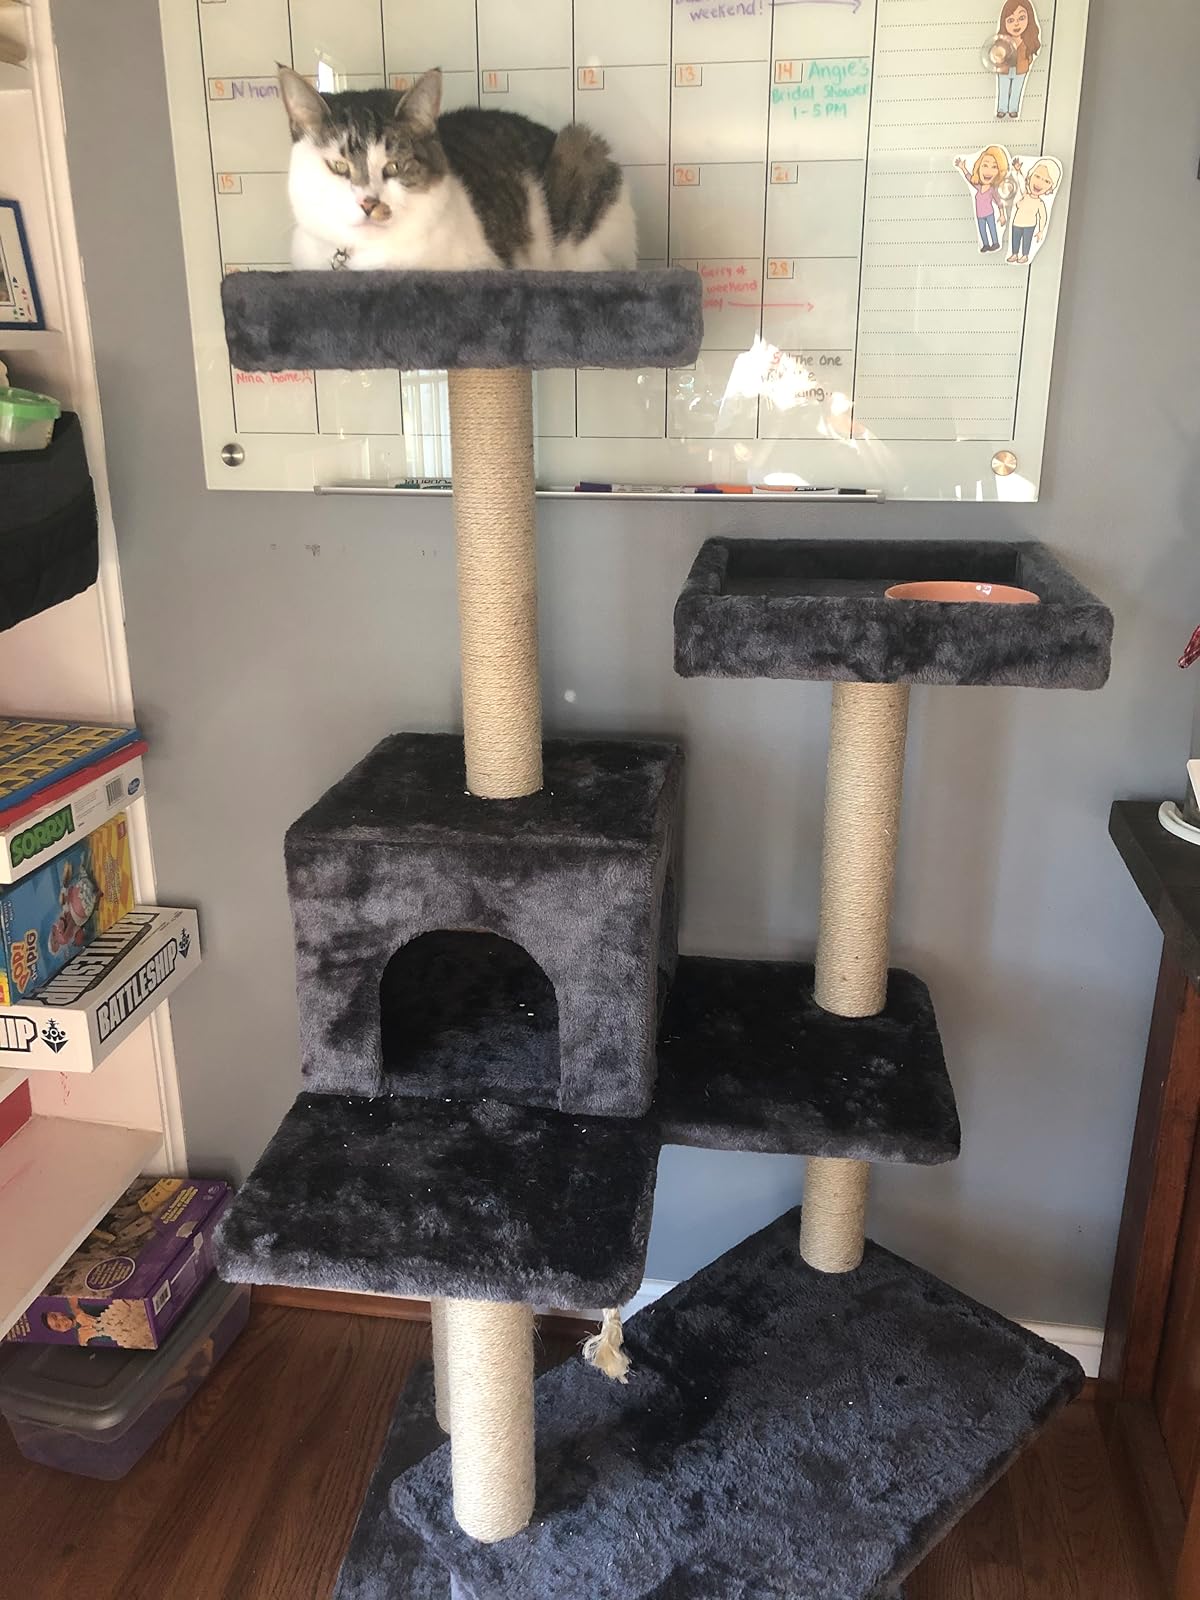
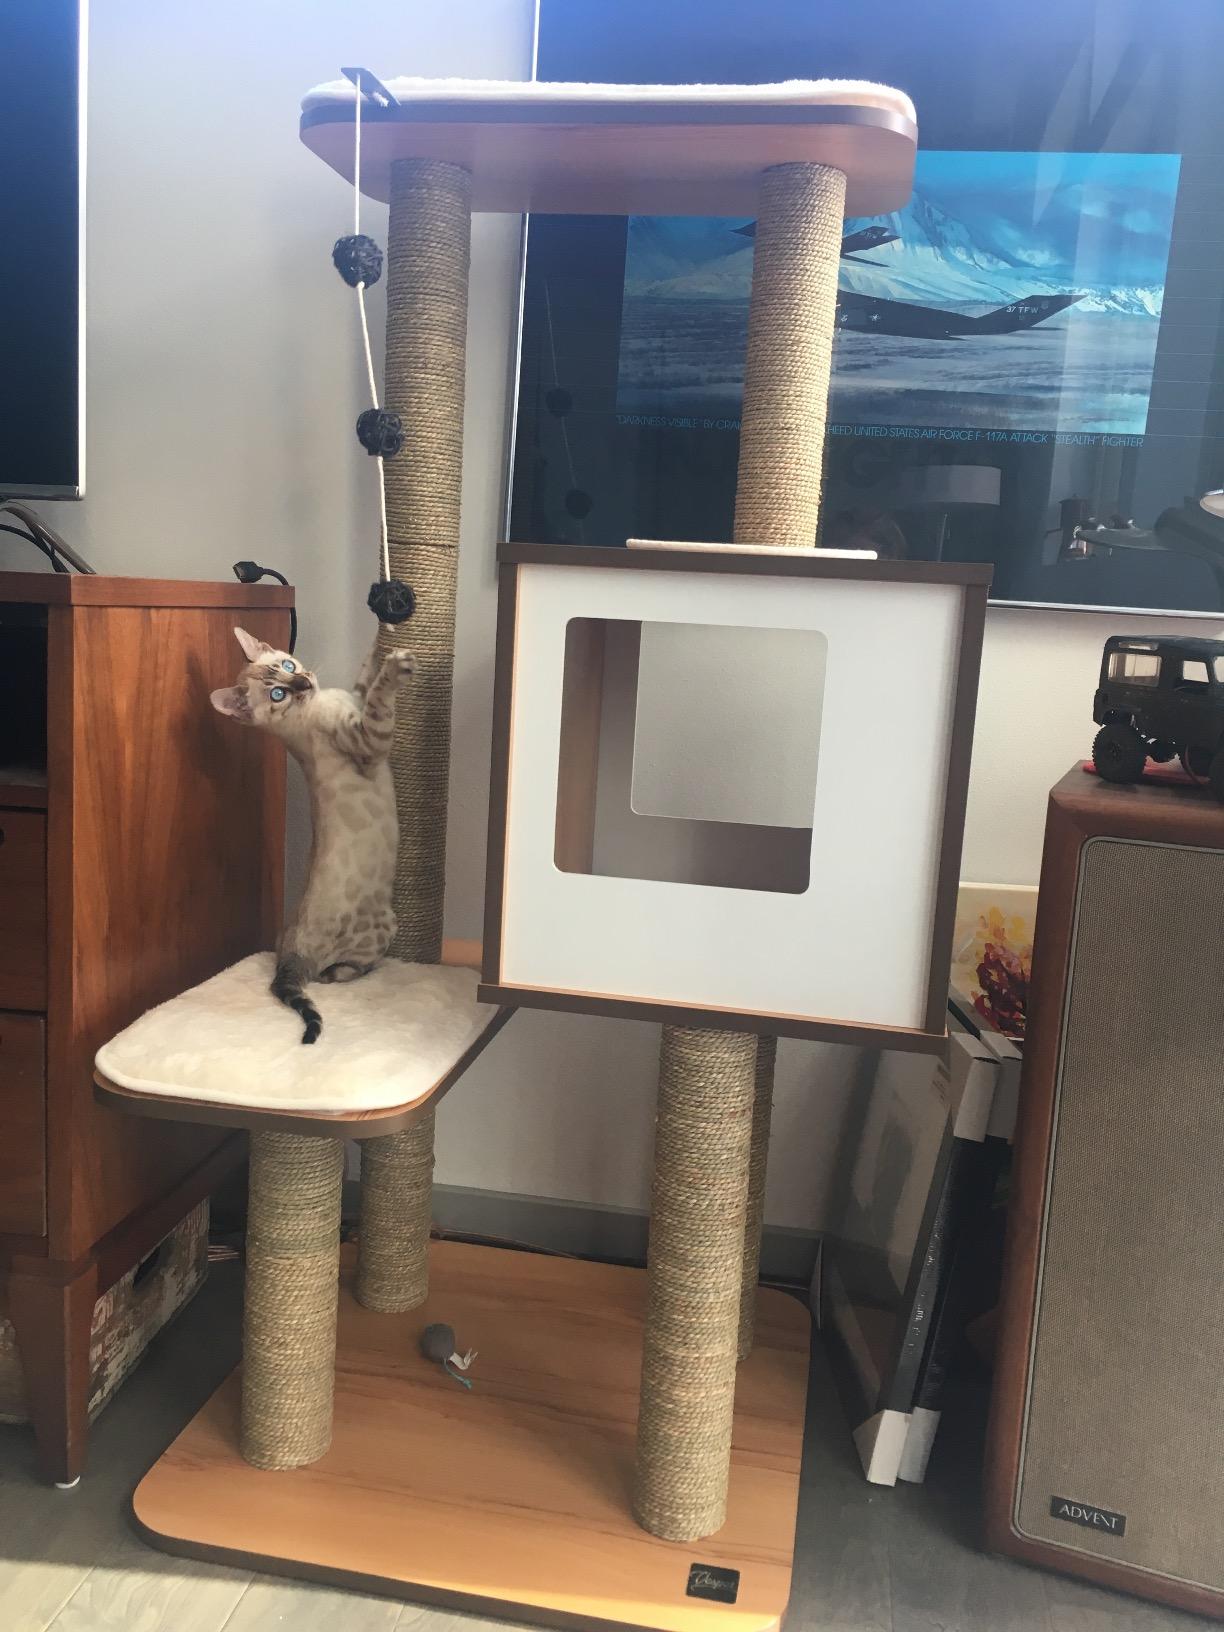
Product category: items_cat tree
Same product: no